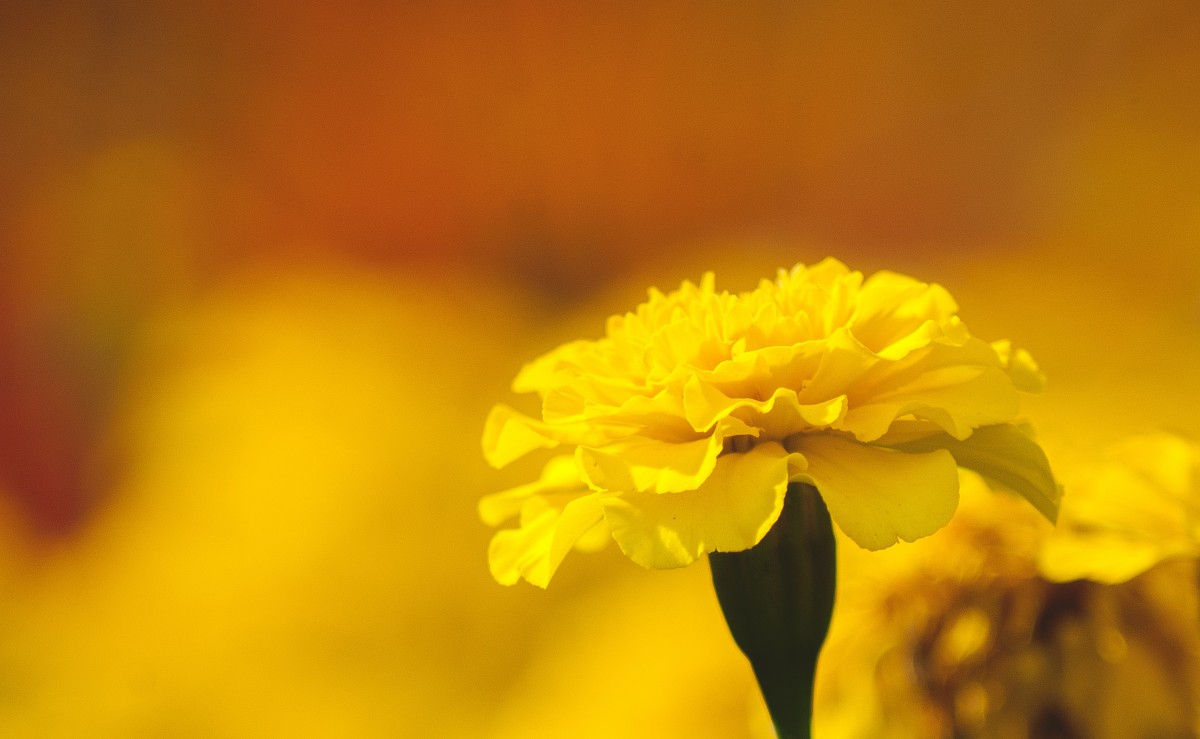
Tags: blossom, sun, field, sunlight, flower, petal, yellow, flora, wildflower, close up, macro photography, flowering plant, daisy family, plant stem